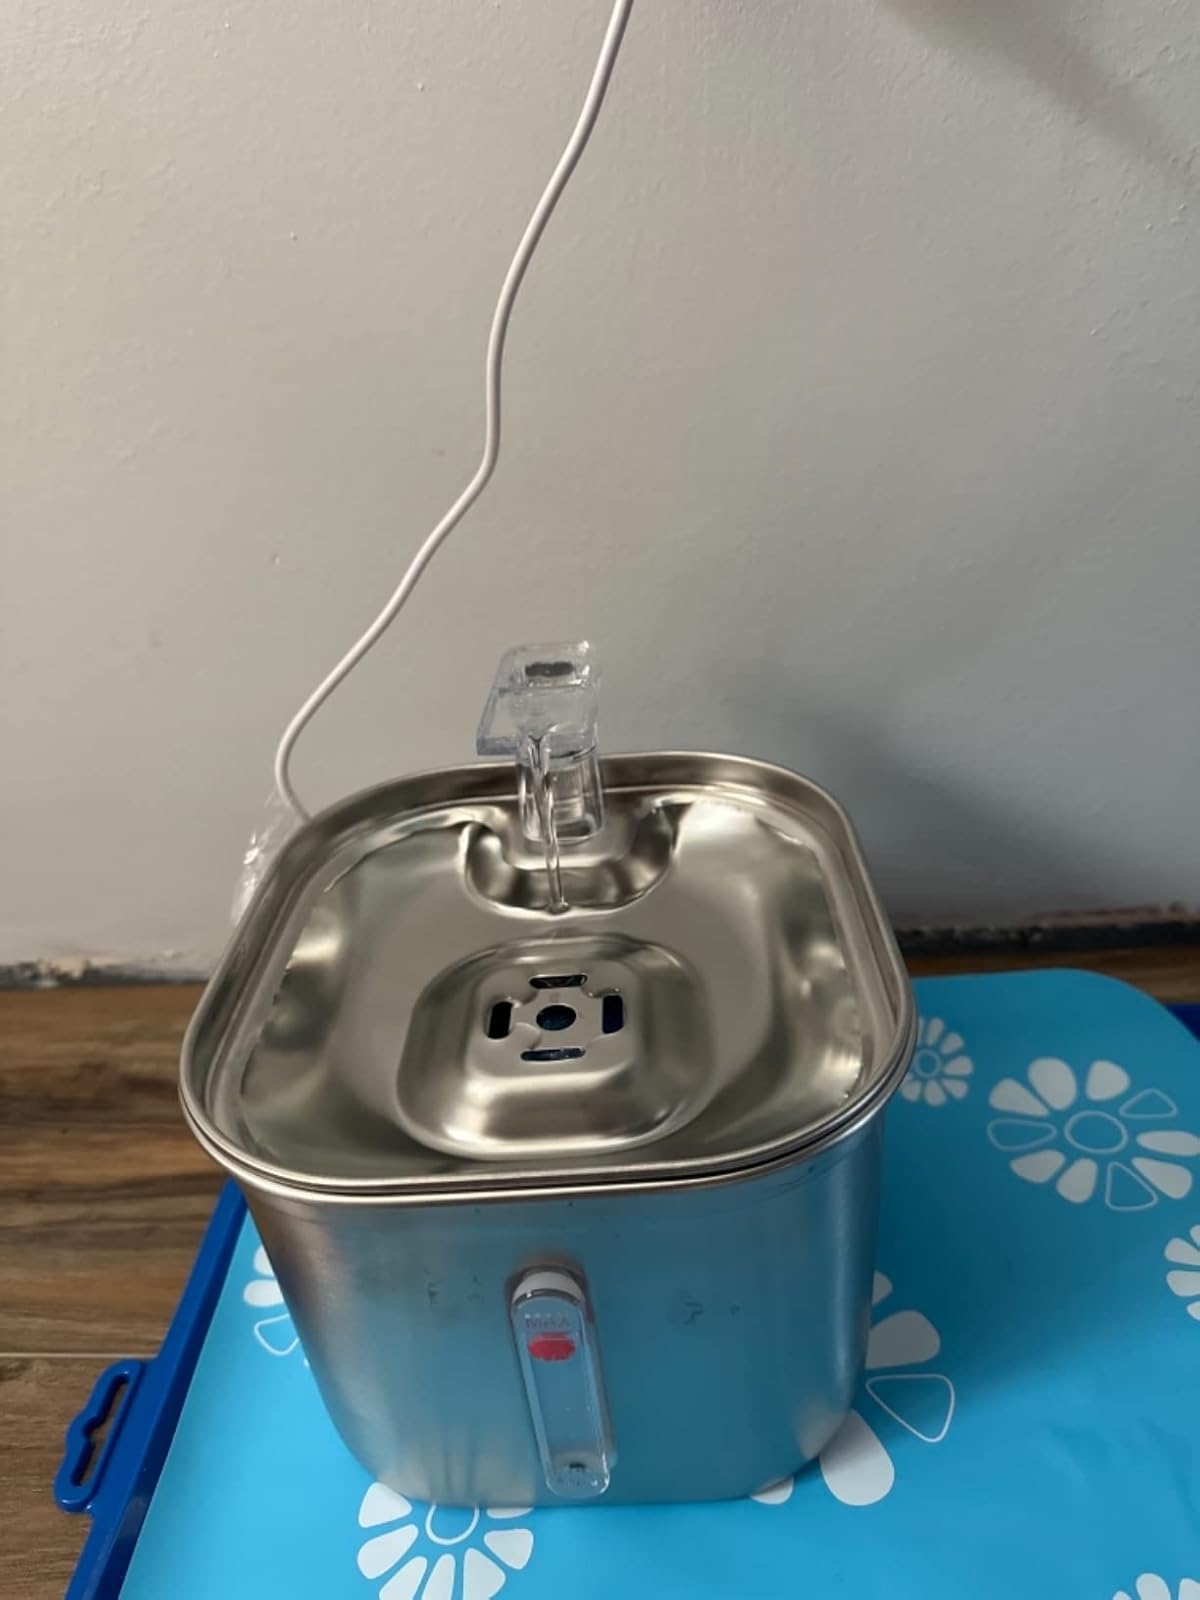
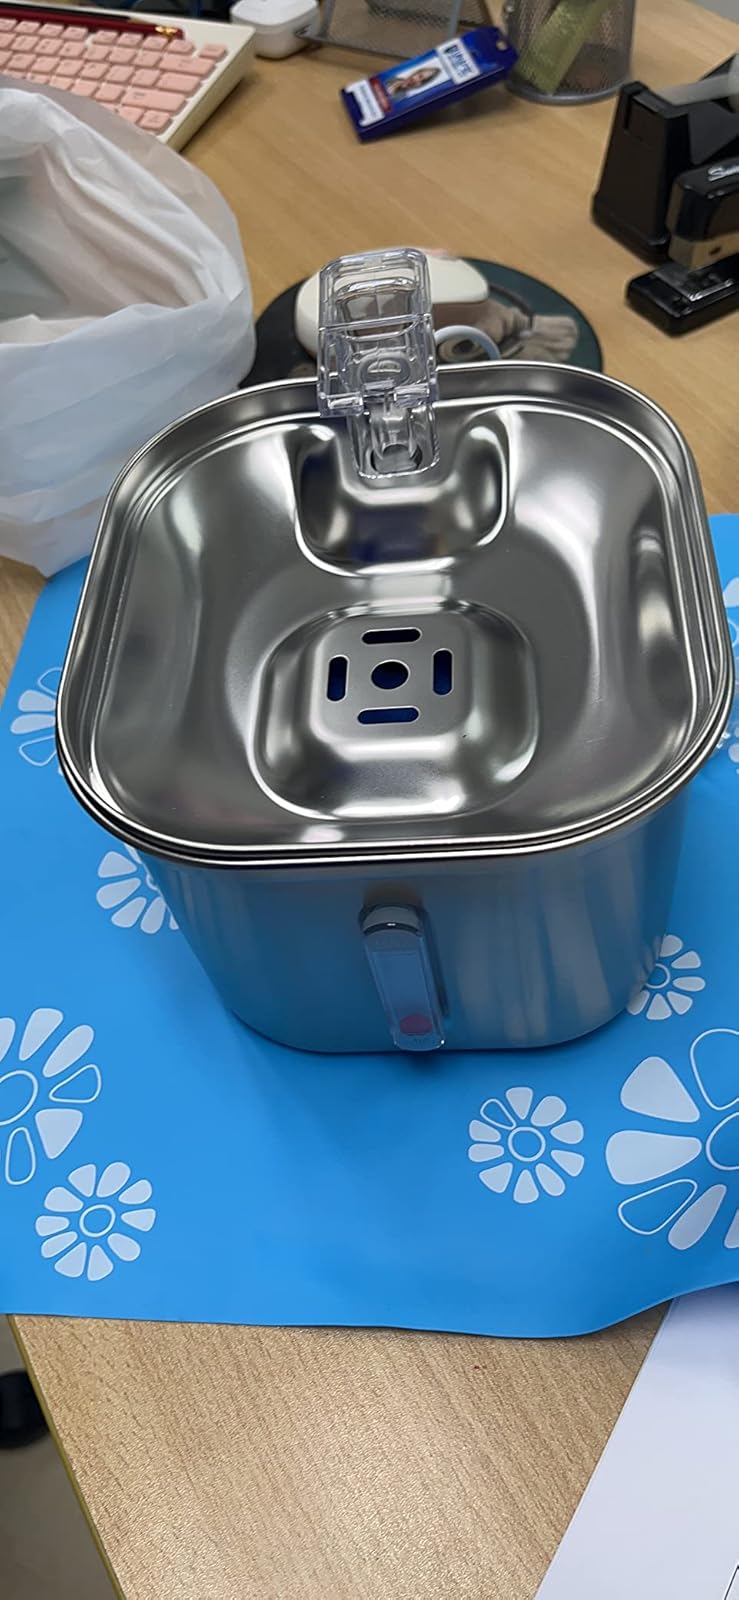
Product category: items_bowl
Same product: yes